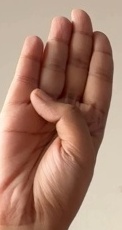
ASL sign: B